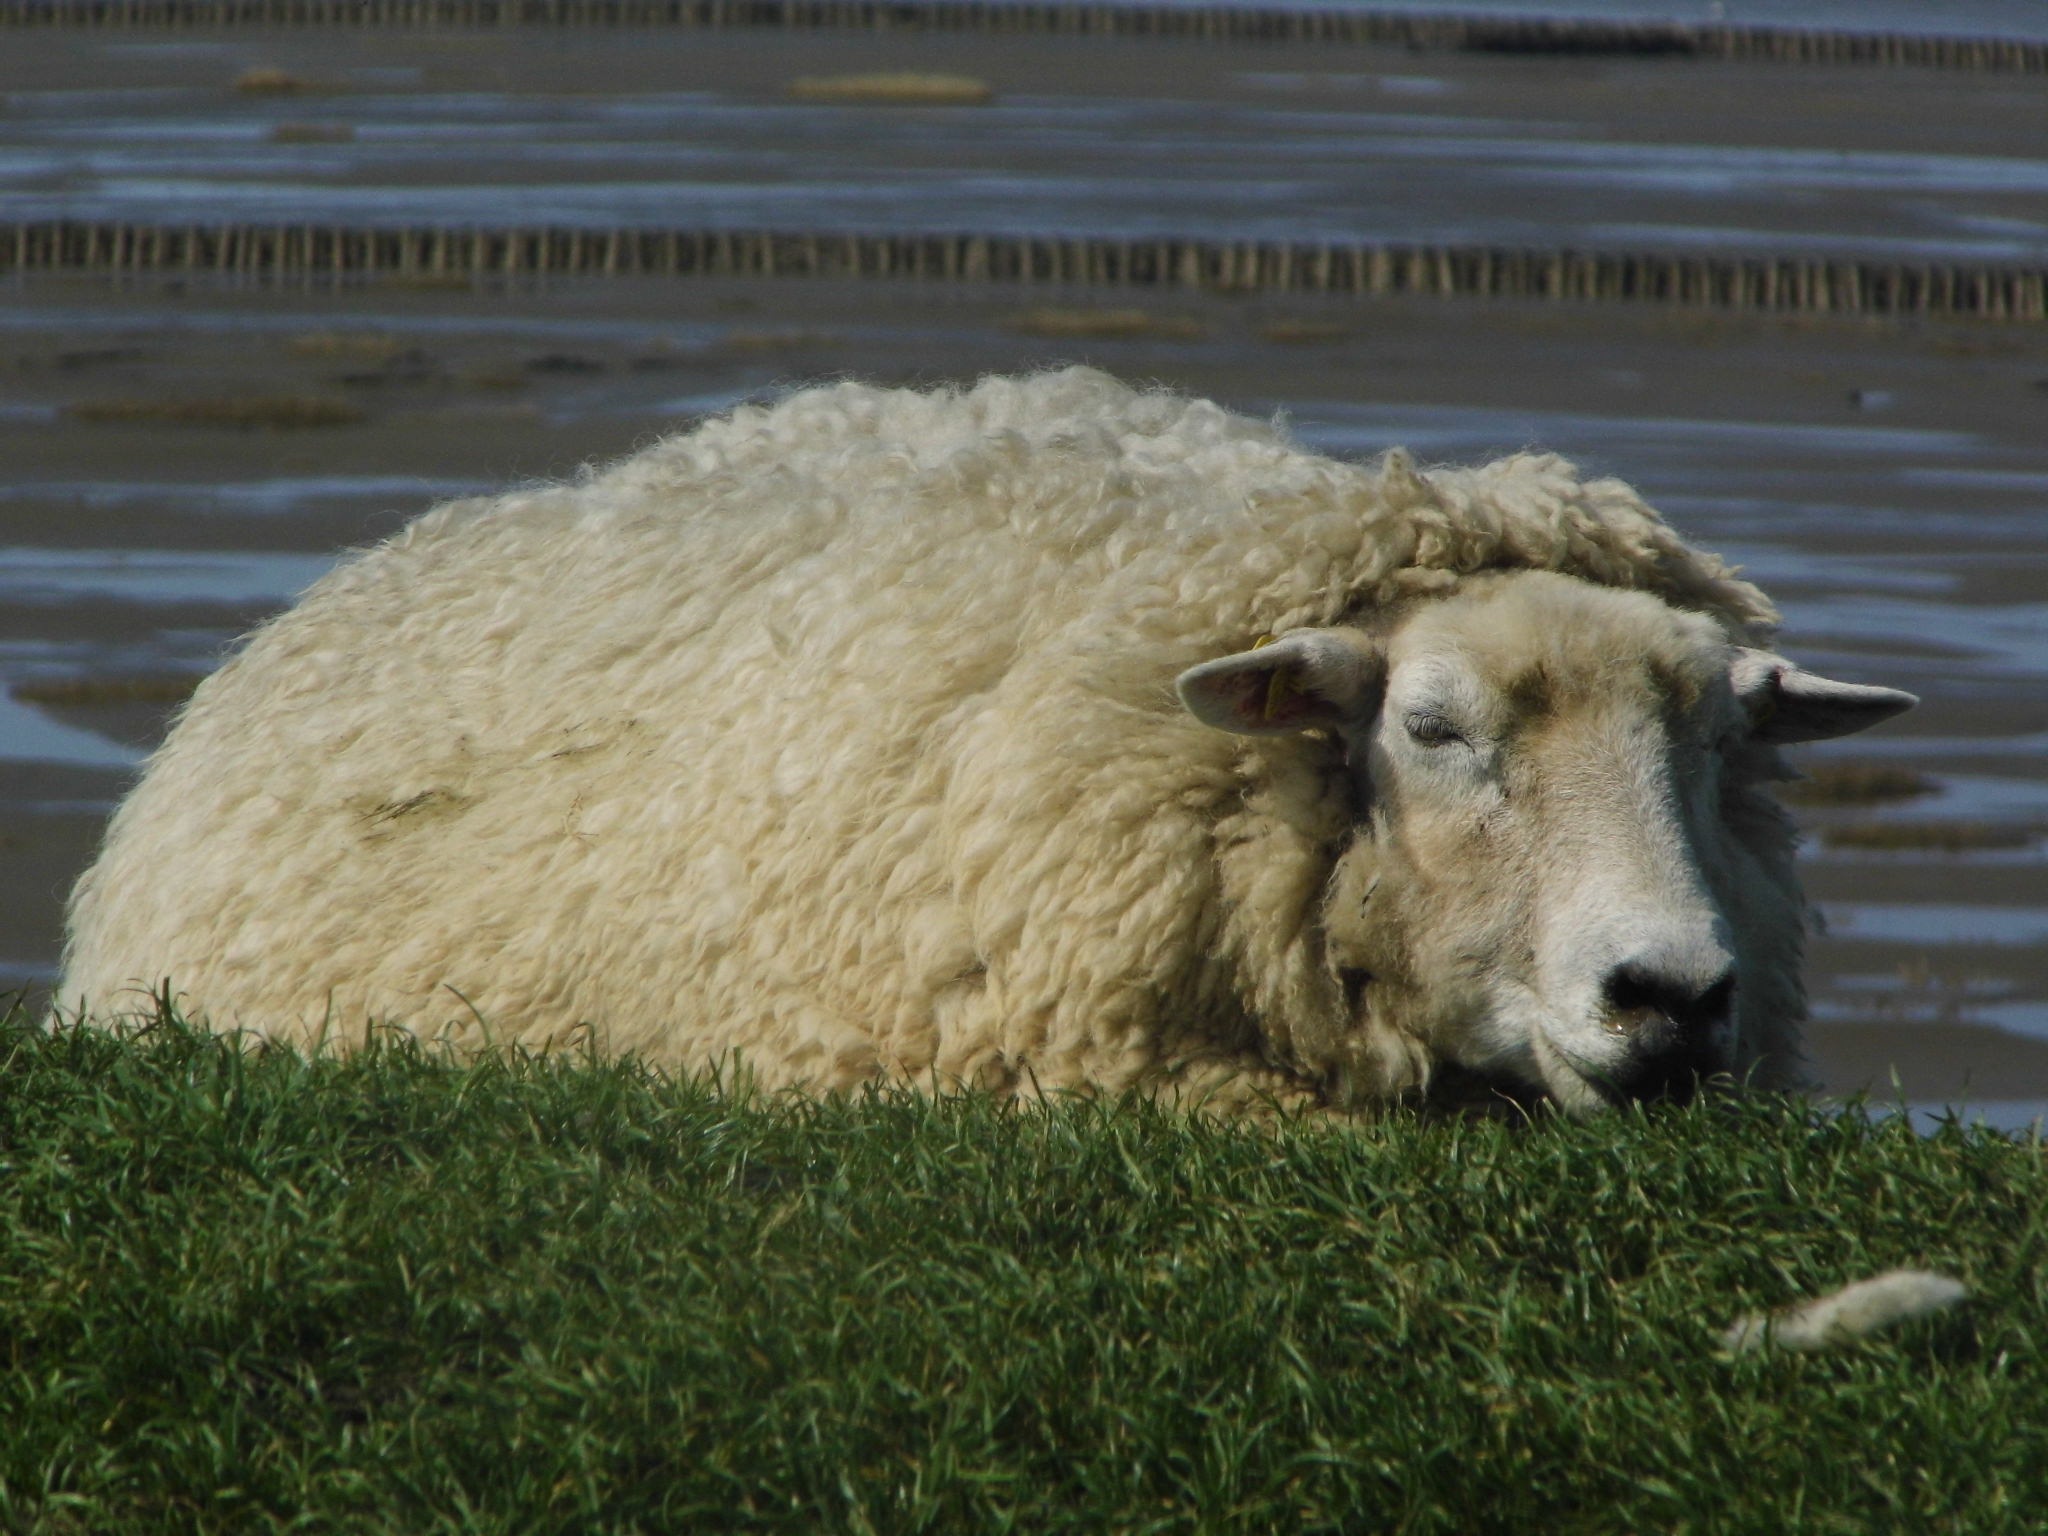
pasture, grazing, sheep, mammal, fauna, vertebrate, sheeps, dike, cattle like mammal, cow goat family, muskox, dithmarschen